First Church, Sandwich Massachusetts

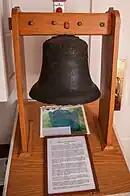

Cast in 1675, the Captain Peter Adolph Bell is believed by some authorities to be the oldest Church Bell in the United States.